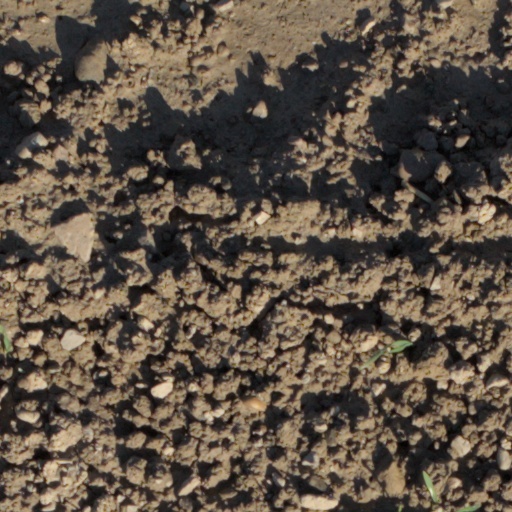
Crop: wheat